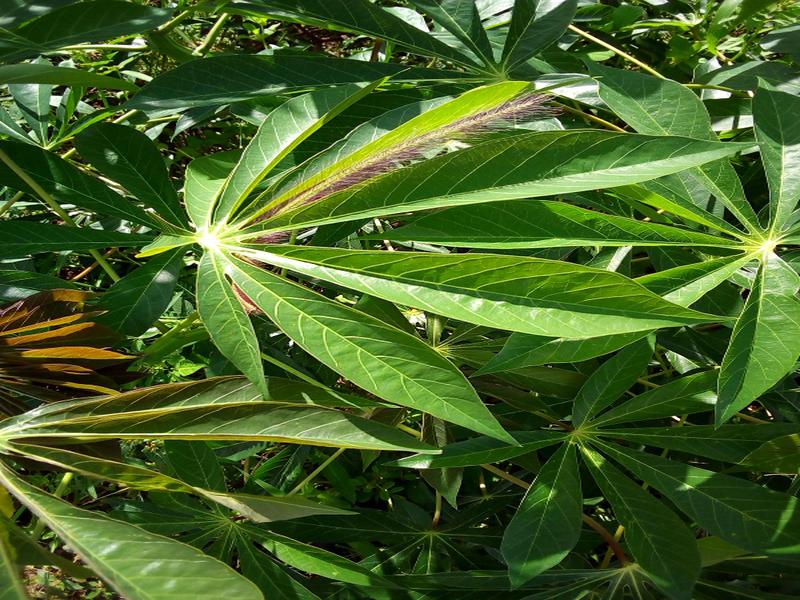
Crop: cassava
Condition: healthy